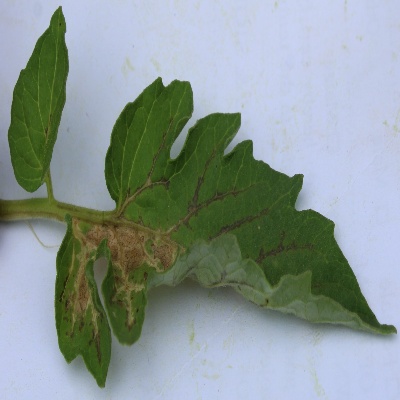
Crop: Tomato
Condition: septoria leaf spot